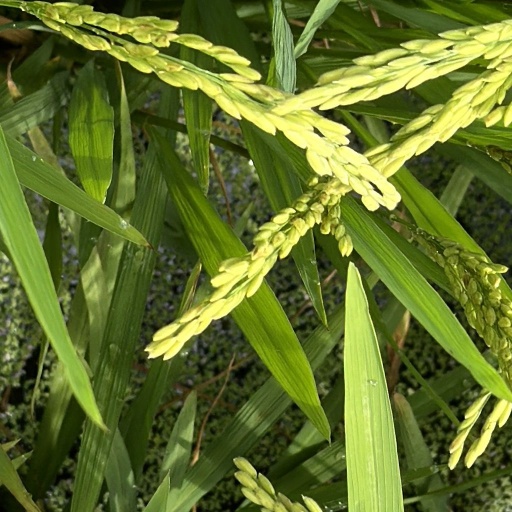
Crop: rice